Ickworth House

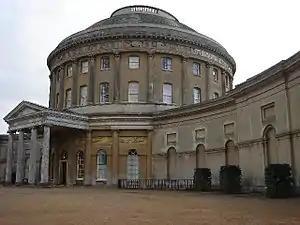
The entrance facade and ionic portico ("9 on plan").

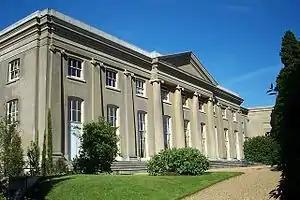
The West Wing; its interior remained unfinished until 2006

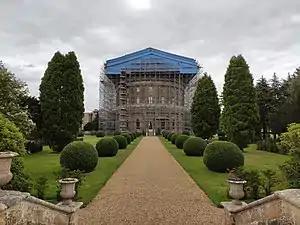

As one of England's more unusual houses, Ickworth has been unflatteringly described as resembling "a huge bulk, newly arrived from another planet" and as "an overgrown folly". It is now being architecturally reassessed and recognised as the only building in England comparable with the monumental works of Boullée and Ledoux.